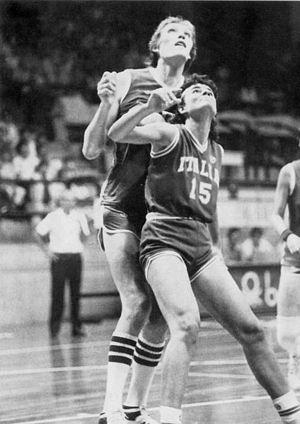
Le Women's Basketball Hall of Fame honore les hommes et les femmes ayant contribué au basket-ball féminin. Ce temple de la renommée a été créé en 1999 à Knoxville.
Uļjana Semjonova en russe : Ульяна Ларионовна Семёнова, Ouliana Larionovna Semionova; née le 9 mars 1952 à Dvinsk, aujourd'hui Daugavpils, est une ancienne joueuse de basket-ball soviétique d'origine russe. Elle est maintenant de nationalité lettone. Uļjana mesure 2,13 m souffrant d'acromégalie et ses gigantesques pieds chaussent du 58.
Le basket-ball féminin est la pratique féminine du basket-ball. Bien que sa pratique soit très répandue, sa reconnaissance sportive et médiatique a été plus tardive et moindre. Il est régulé par la Fédération internationale de basket-ball.